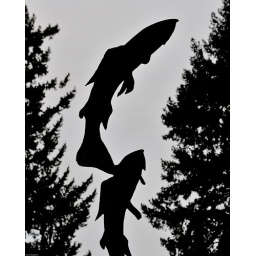
I was walking by this statue of salmon when I noticed a nice silhouette opportunity...so I shot this... Explore #339